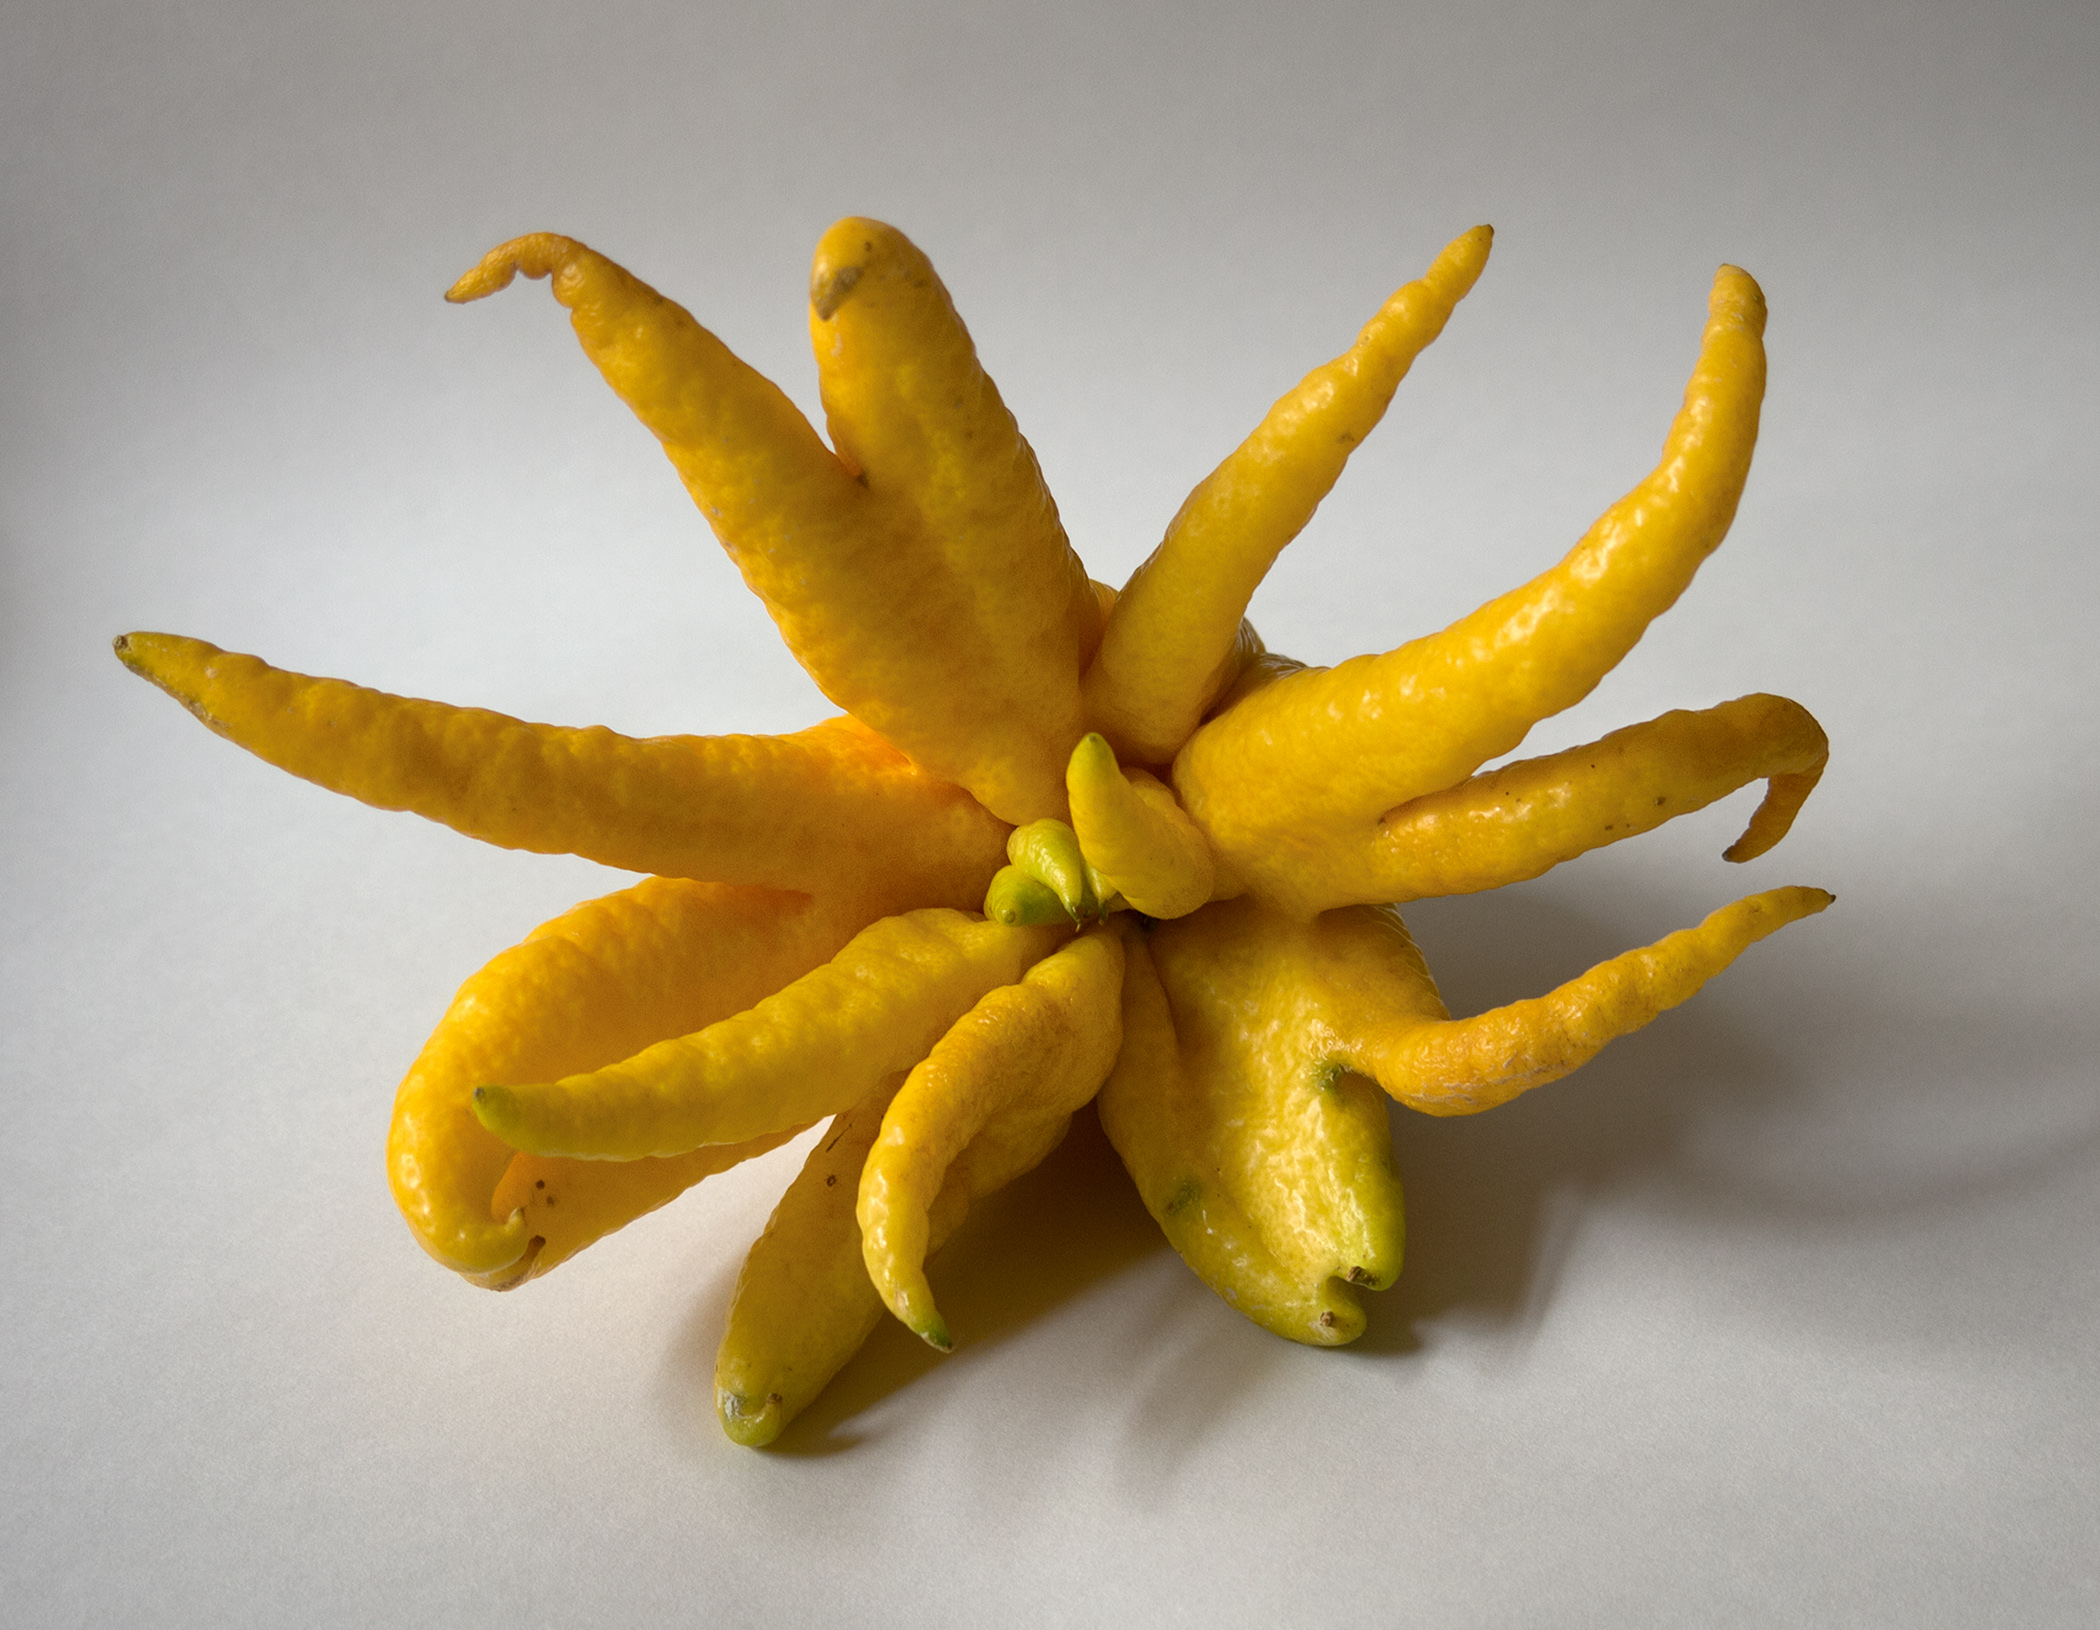
plant, fruit, flower, food, produce, vegetable, yellow, banana, citron, zest, macro photography, openhand, bushukan, flowering plant, starfruit, land plant, banana family, cooking plantain